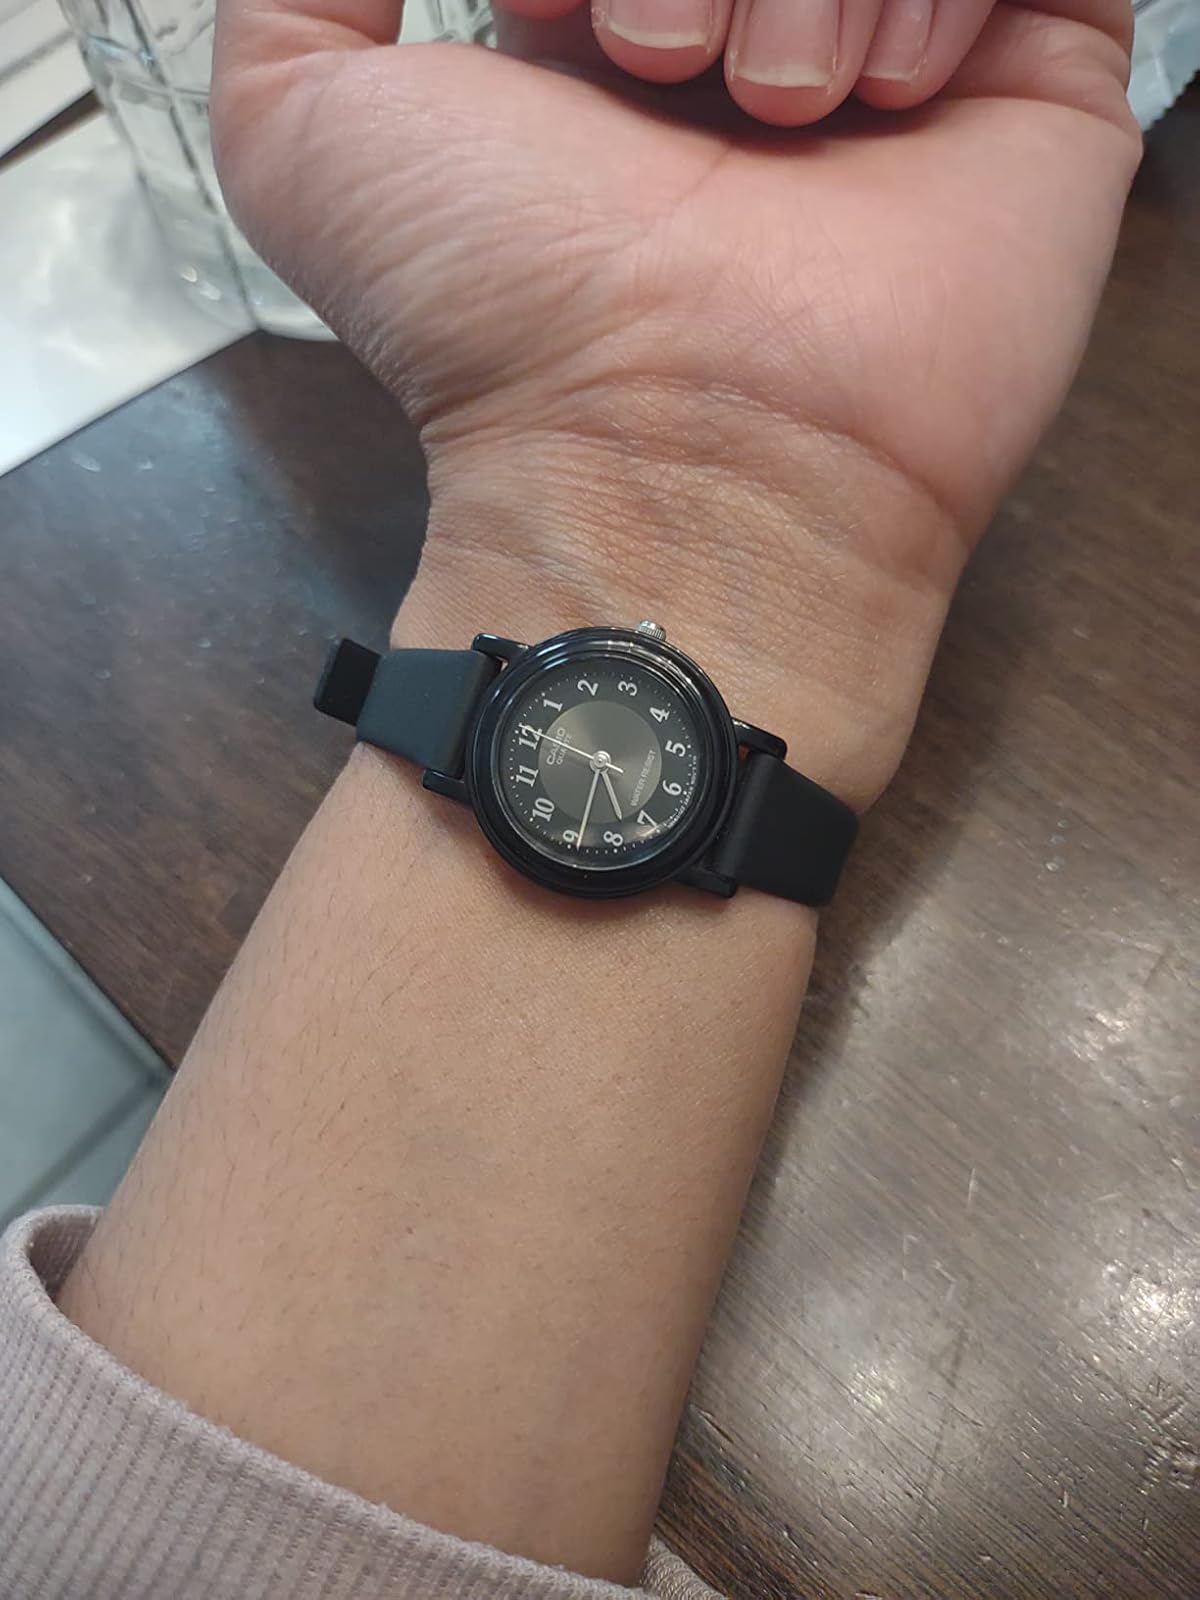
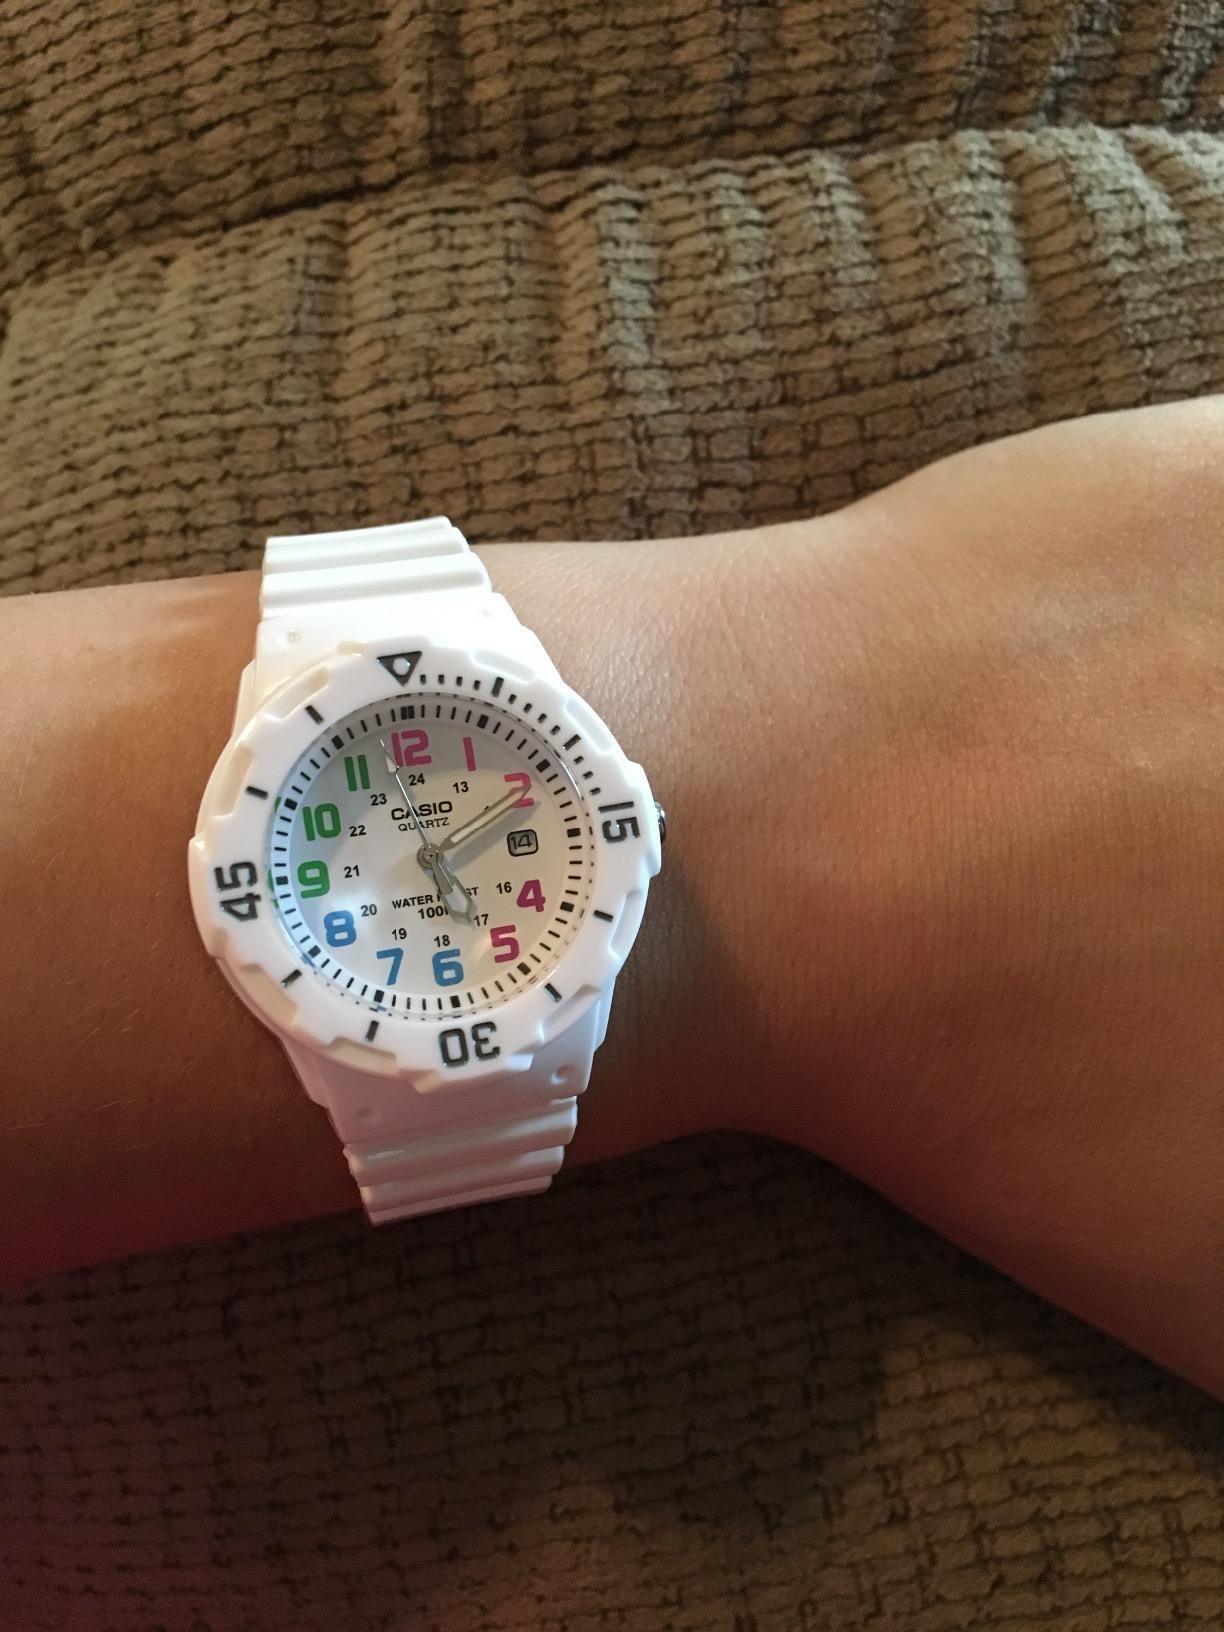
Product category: accessories_watch
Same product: no